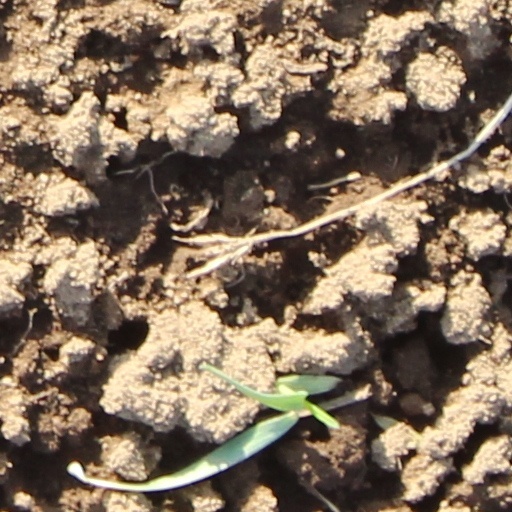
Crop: wheat